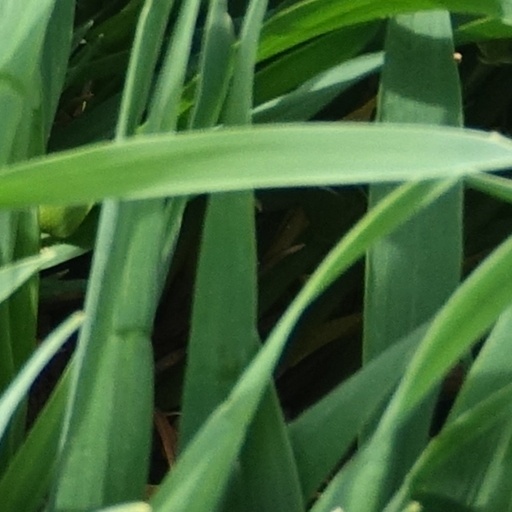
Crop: wheat